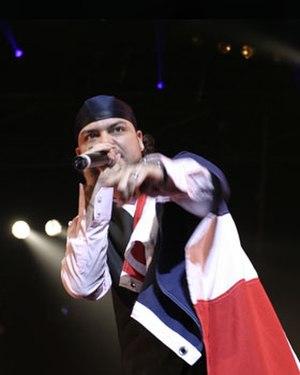
Robert José de Léon Sánchez dit Papi Sánchez, né le 18 septembre 1975 à Saint-Domingue, est un chanteur de merengue et un rappeur.